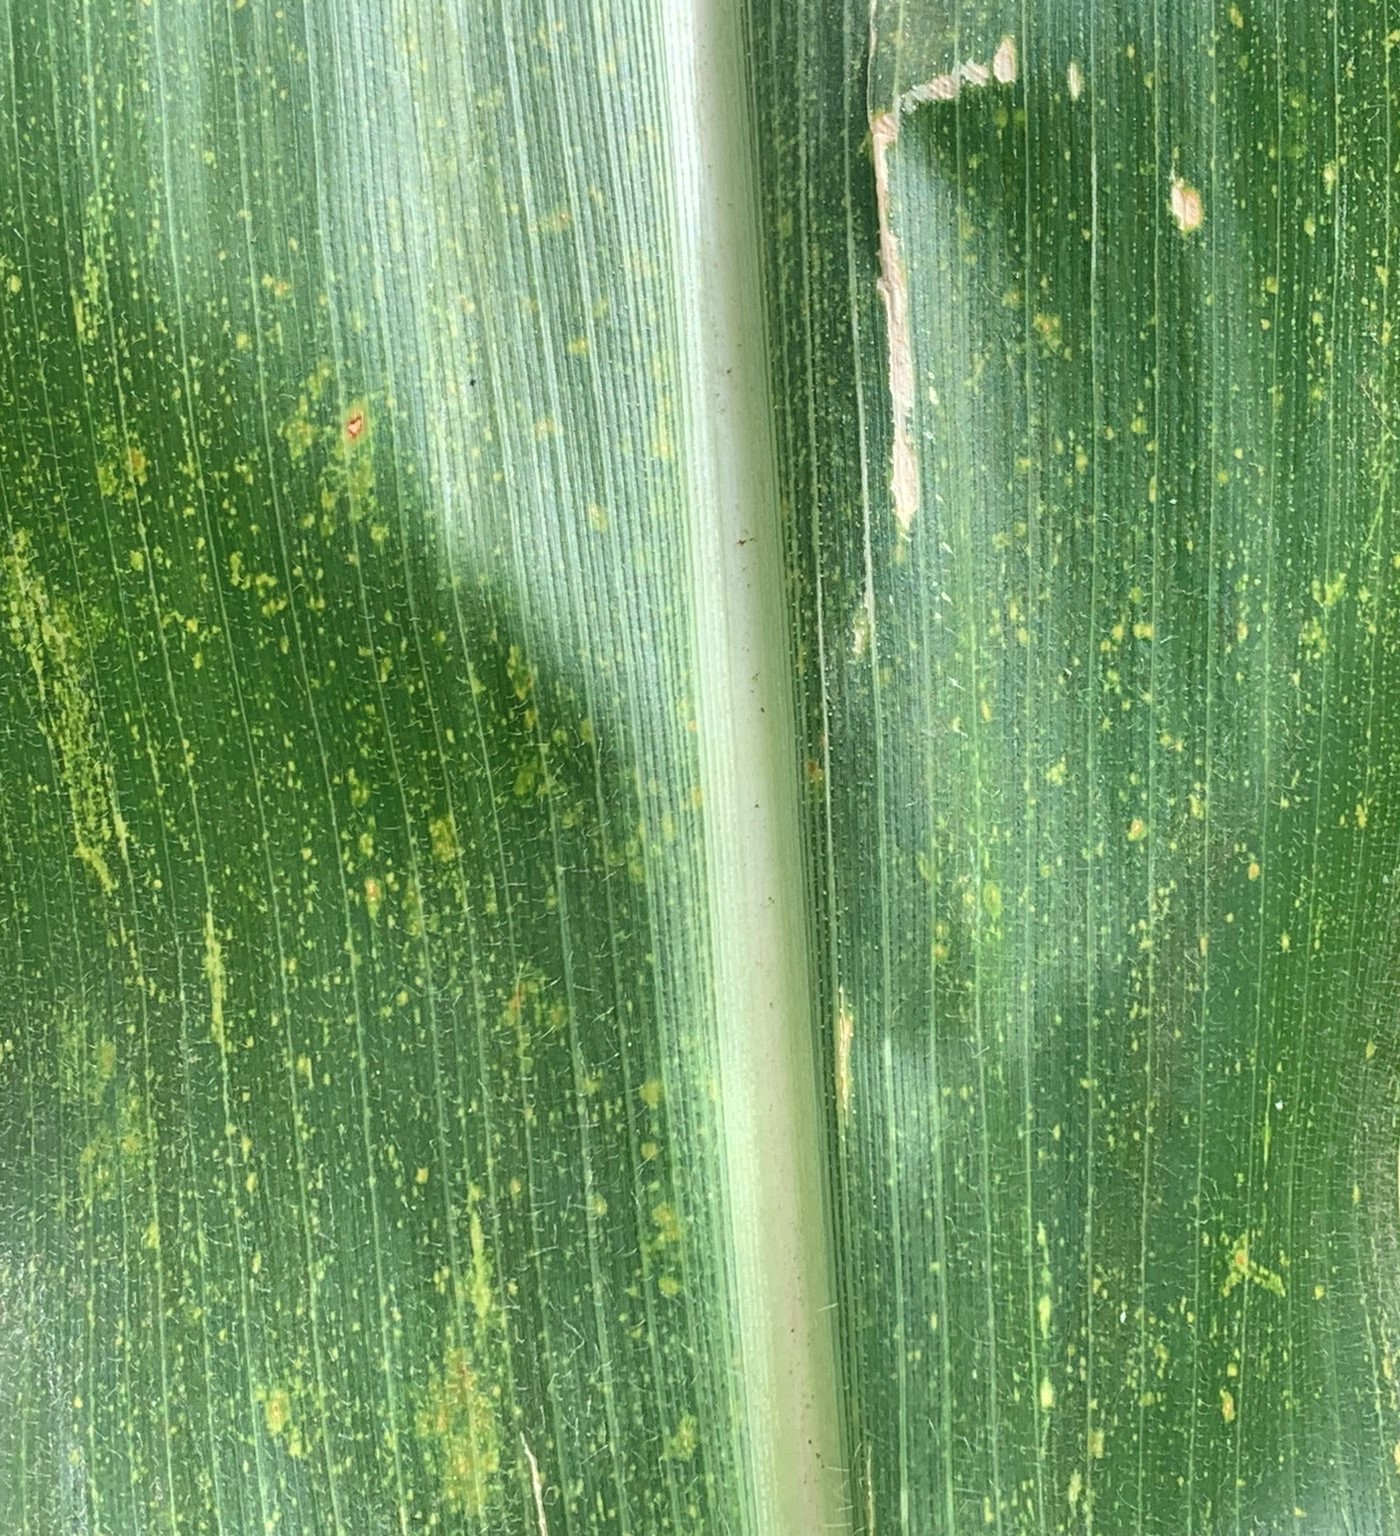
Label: MLN